Anything Goes (1989 cast album)

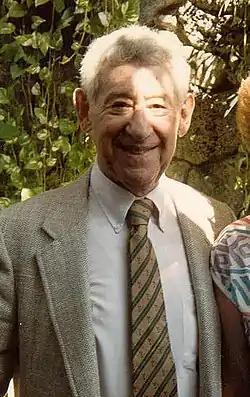
The late Jack Gilford photographed by Alan Light in 1986

Lamb revisited the album in "Gramophone" in October 1990, withdrawing the only criticism that he had levelled at it ten months earlier. "Frederica von Stade", he conceded, "is appropriately cast in a role originally assigned to an opera singer."